Nottingham and District Tramways Company

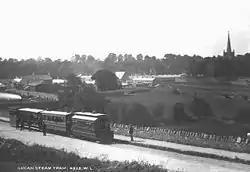
A steam tram on the Dublin and Lucan Steam Tramway

In 1880 the company made some trials with a steam tram from Messrs Hughes and Co. of Loughborough. On 27 May, at six in the morning, the engine was brought to the top of Sion Hill outside the general cemetery where a number of invited guests boarded. The tram proceeded down the steep hill on Derby Road and Chapel Bar to the terminus next to the Exchange. Then the car left the Market Place and made the reverse journey back up the Derby Road hill, stopping to prove that it could start on a steep hill. The tram then proceeded to the Basford Depot and when the flat ground of Radford Road was reached the driver was instructed to increase the speed, and 20 m.p.h. was achieved. The tram reached the Basford Depot in approximately 20 minutes and the trial was judged a success. A further experiment was undertaken on 3 June, to which civic dignitaries including the mayor, the town clerk and various aldermen were invited, some of whom followed the trial from horse-drawn tram cars. The emission of steam in the Market Place was explained by the manufacturer, Mr. Hughes as he had been requested by the authorities to discharge the condensing water outside of the town, so under normal operating conditions, steam would be prevented from escaping in the town.